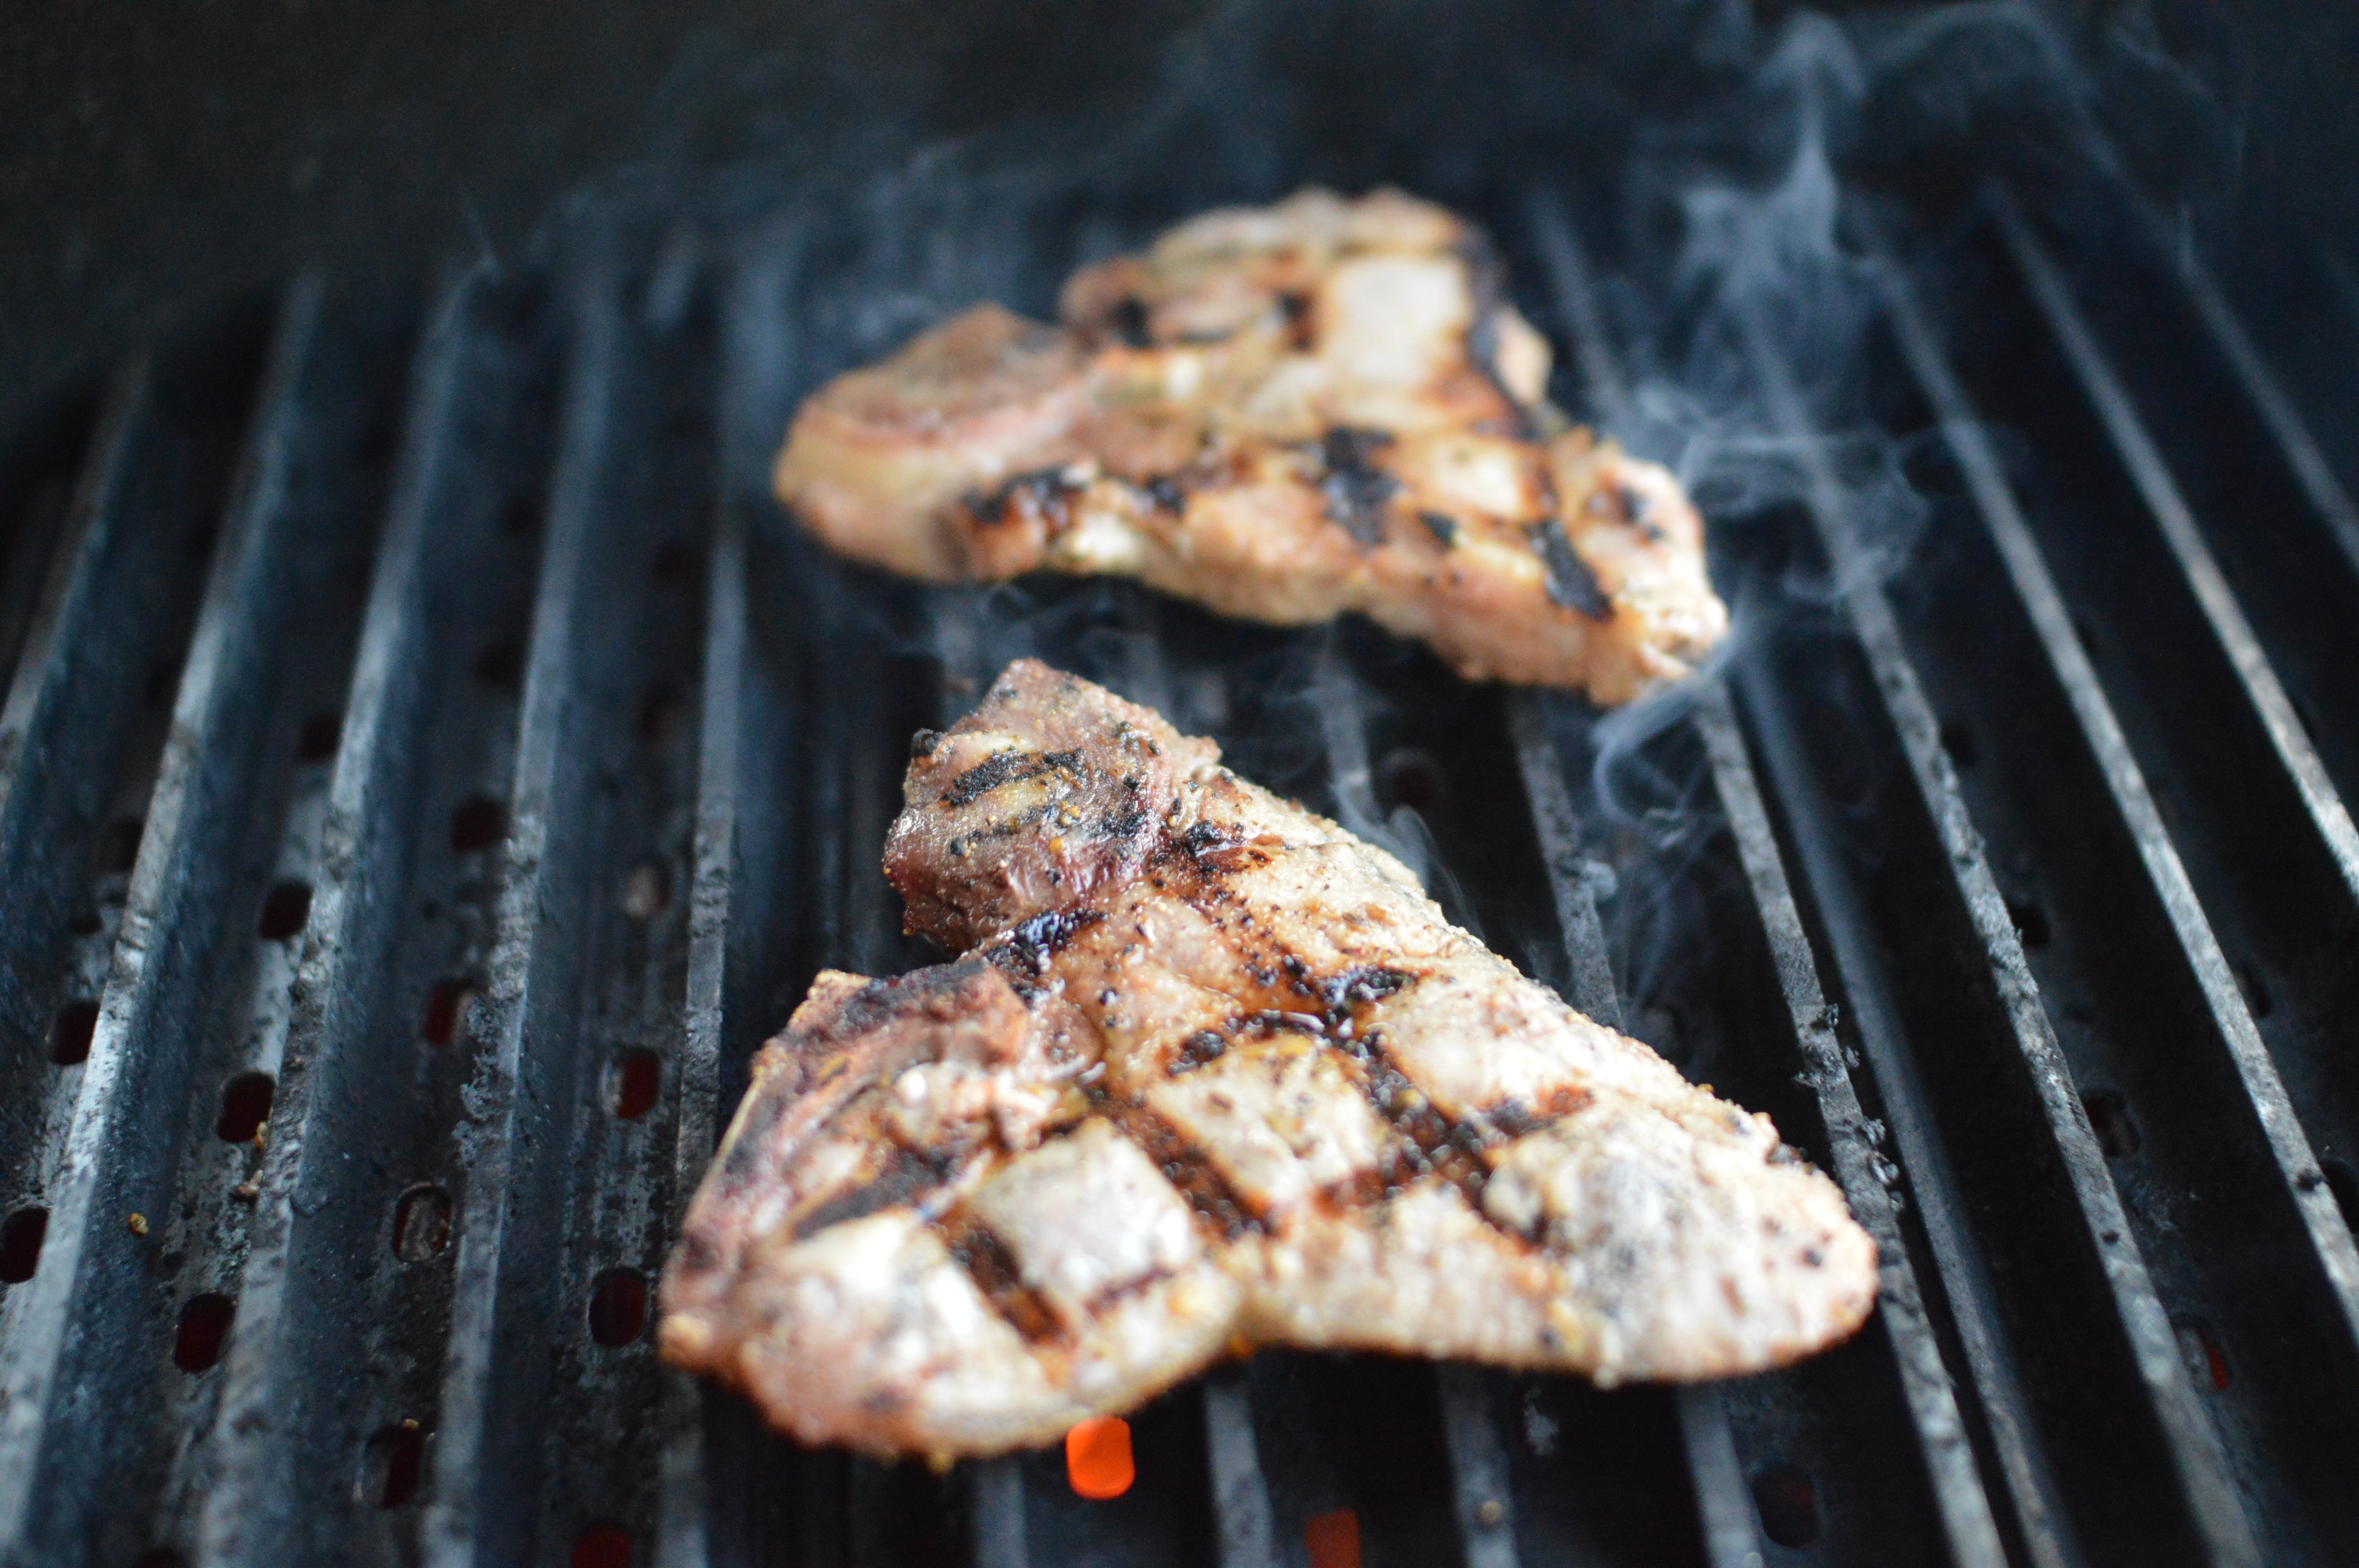
dish, food, cooking, produce, fish, baking, meat, cuisine, beef, steak, grill, grilling, snack food, human action